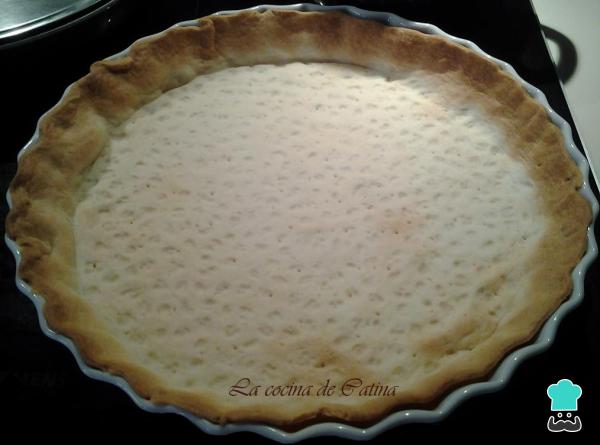
Precalentamos el horno a 180 ºC y preparamos un molde untándolo con la mitad de la mantequilla (yo utilizo spray). Ahora ponemos la masa quebrada de manera que el molde quede forrado en su interior; pinchamos la base utilizando un tenedor y cubrimos con un círculo de papel vegetal. Rellenamos con las legumbres secas y lo metemos al horno durante unos 15 minutos.